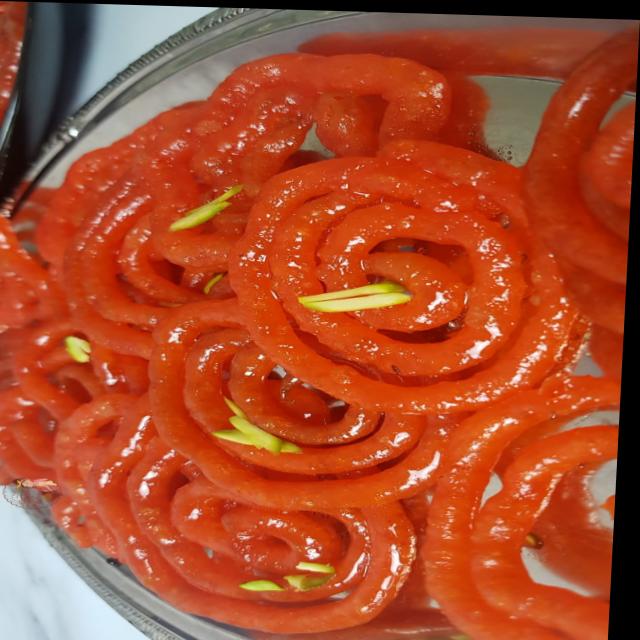
Dish: jalebi